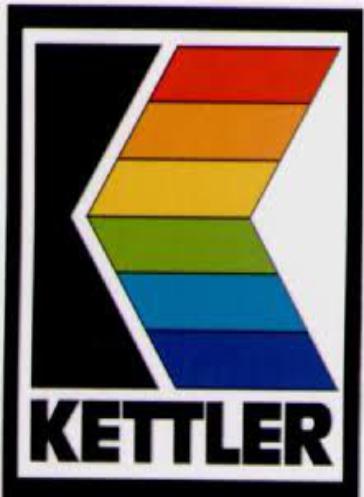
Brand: kettler
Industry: Necessities